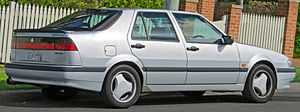
Saab 9000 / Motorer
Saab 9000 er en bilmodel fra det svenske firma Saab Automobile, som kom på markedet i efteråret 1984 og var på markedet frem til midten af 1998.